History of the Tennessee Titans

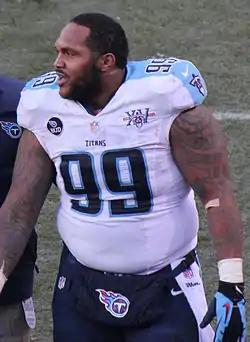
Defensive lineman Jurrell Casey made five straight Pro Bowls from 2015 to 2019.

The 2016 season was Mike Mularkey's first full season as head coach. Leading up to week 16, the Titans were tied with the Texans atop the AFC South at 8–6, with the Colts one game behind at 7–7. The Titans had lost to the Texans in week 4, and were scheduled to play them again in week 17. With the Titans thus unable to win a potential head-to-head tiebreaker with the Texans, mathematically unable to even tie the Texans in divisional record, and having already lost twice to the Colts, the Titans were not going to win the South on tiebreakers. The only chance for the Titans to win the division was to finish with a better record than the Texans and Colts. However, with the hapless 2–12 Jaguars on tap for the Titans in week 16, it seemed as though a dramatic week 17 "win-and-in" bout against the Texans was a real possibility for the Titans. However, the Titans lost to the Jaguars 38–17, as Mariota suffered a broken fibula in the third quarter, ending his season. The Texans hung on to beat the Bengals 12–10 later that day on "SNF," as Bengals kicker Randy Bullock missed a potential go-ahead 43-yard field goal with 5 seconds left in the game. The Texans thus clinched the AFC South title (the Colts had also lost earlier that day to the Raiders), rendering the Titans' week 17 game (which they nonetheless won) meaningless for their playoff hopes. The Titans finished the season 9–7, the same record as the Texans, losing the tiebreaker due to record against divisional opponents, by three games (the Titans were 2–4, the Texans were 5–1).